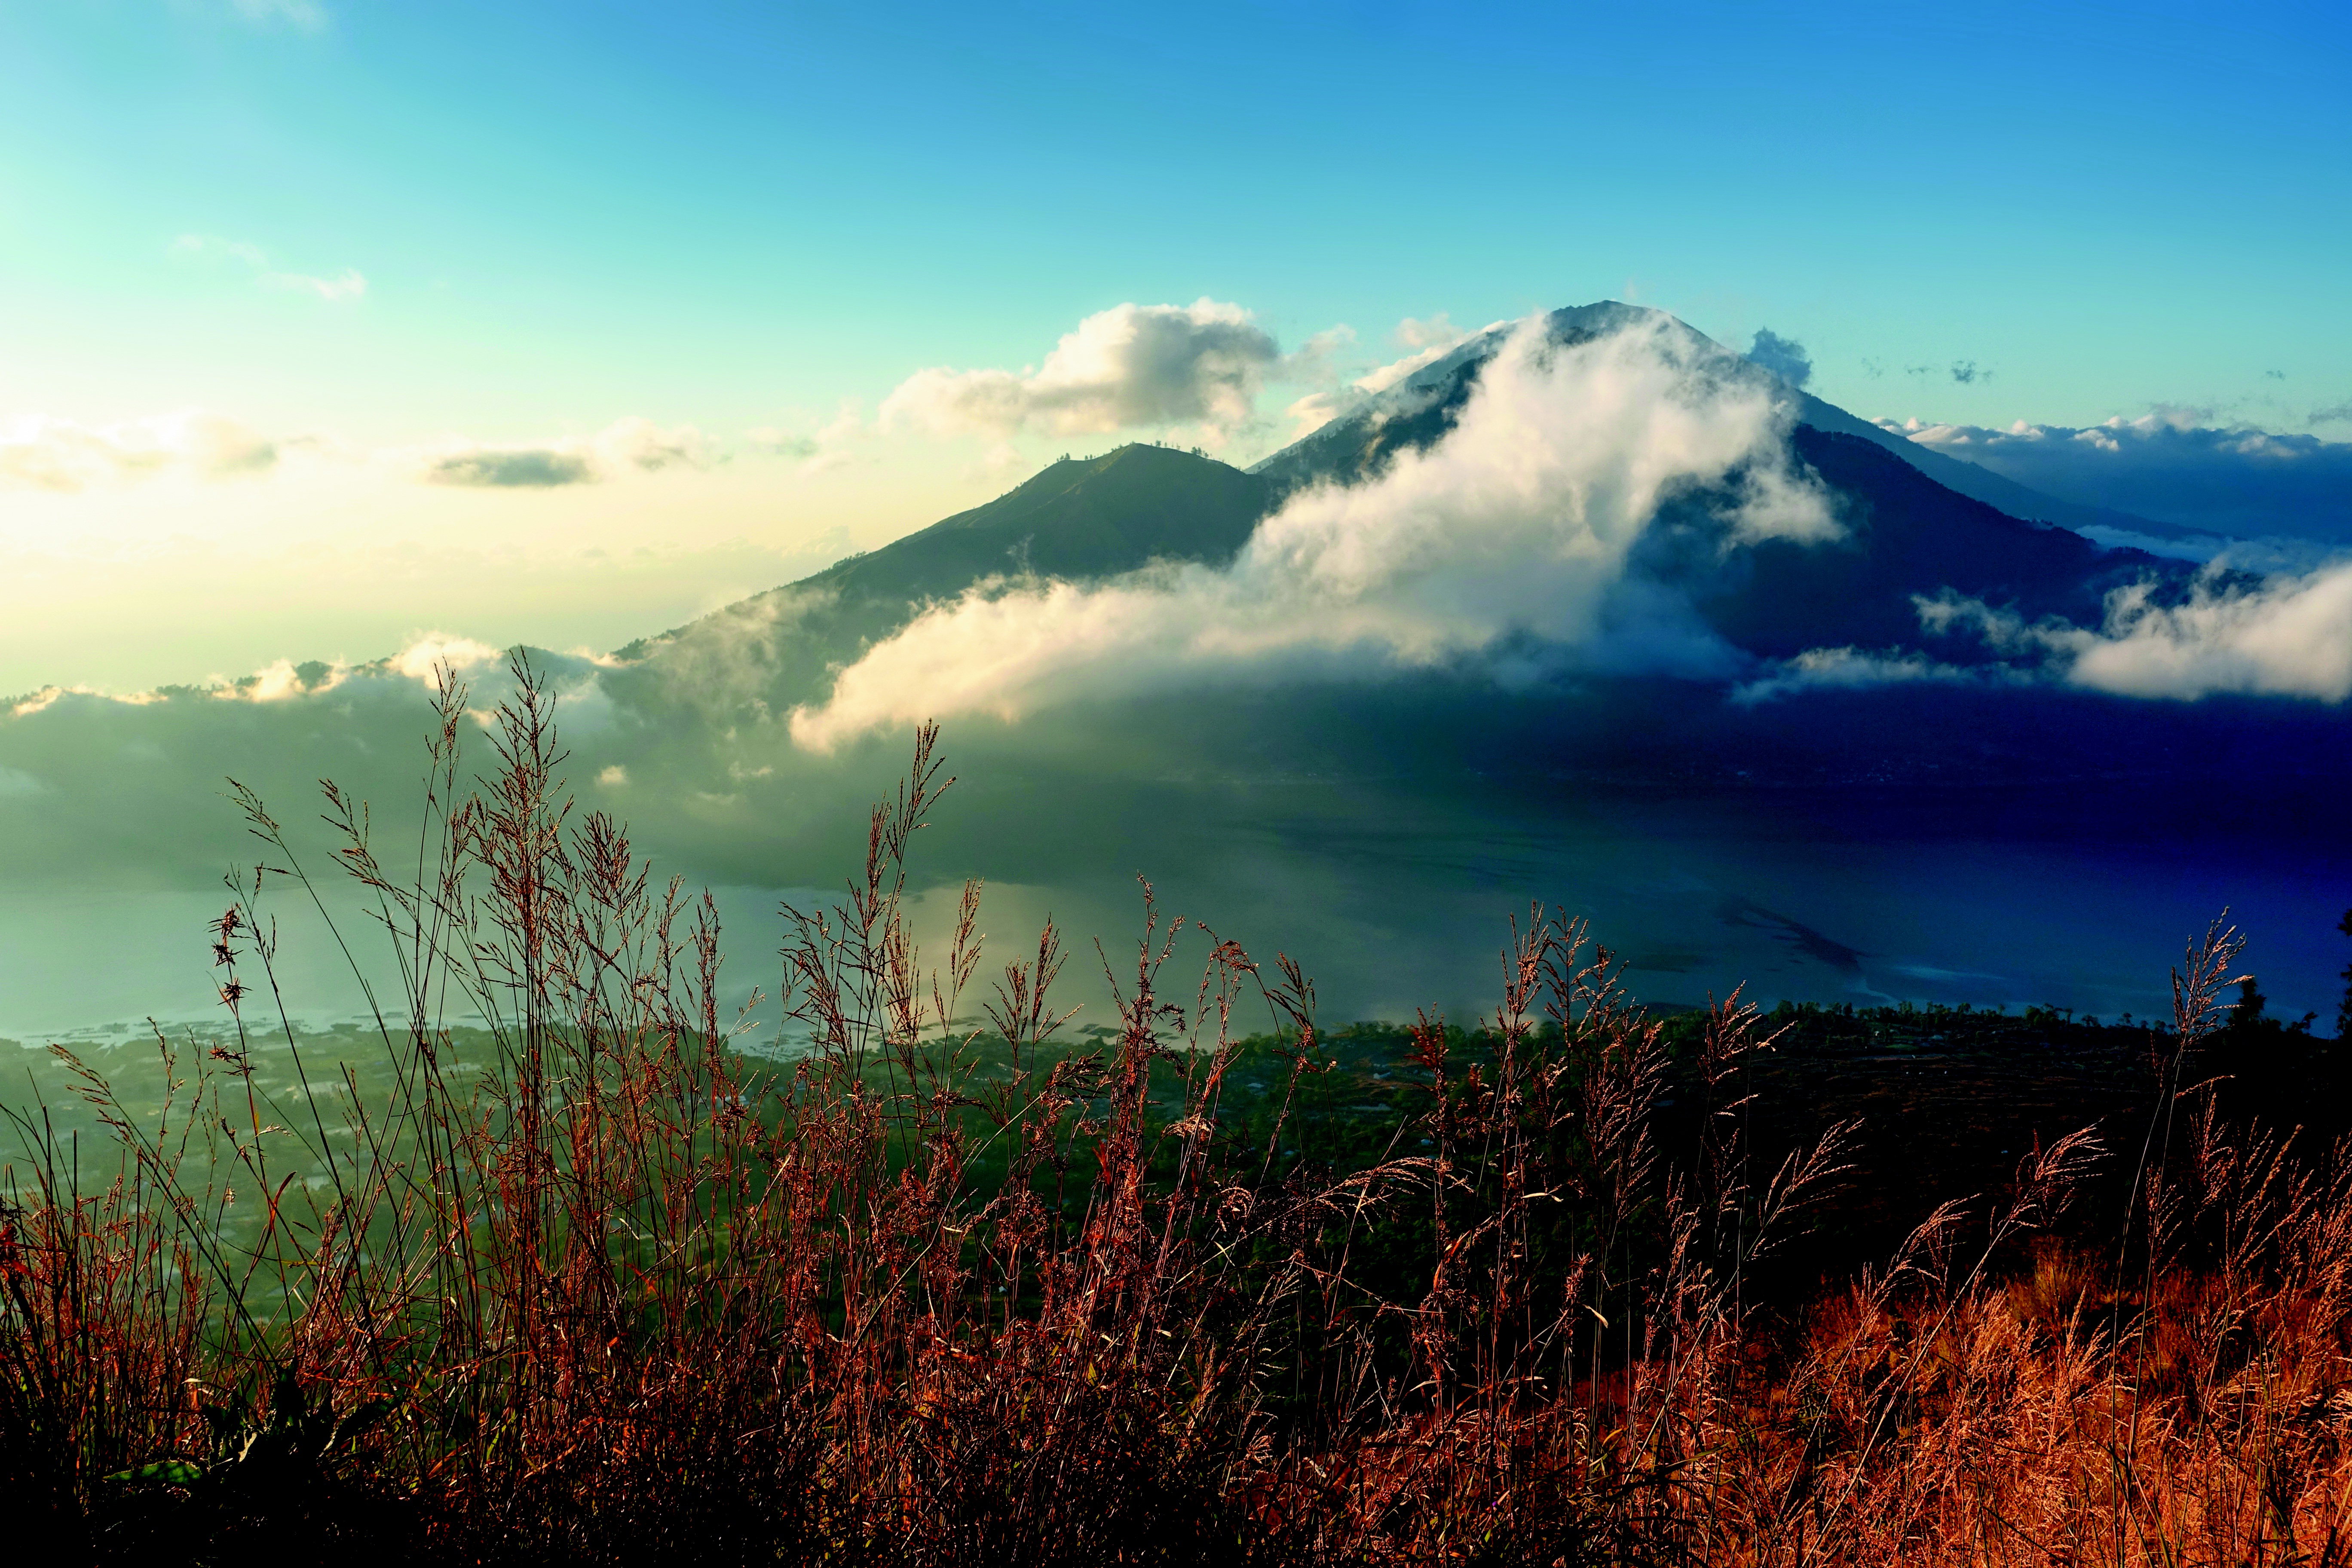
landscape, water, nature, horizon, mountain, cloud, sky, sun, sunrise, sunset, mist, field, meadow, prairie, sunlight, morning, hill, lake, dawn, mountain range, dusk, evening, ridge, plain, clouds, grassland, plateau, meteorological phenomenon, geographical feature, atmospheric phenomenon, mountainous landforms